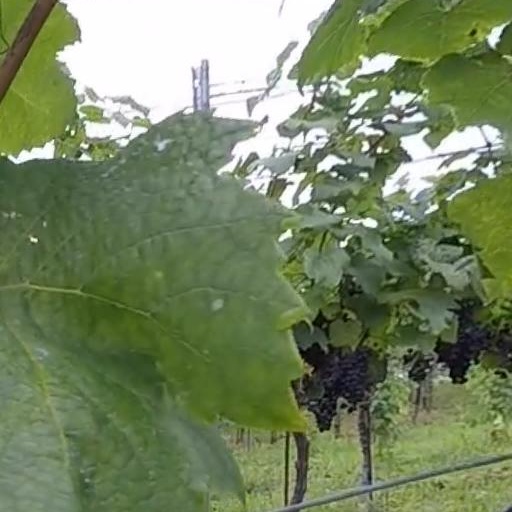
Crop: grape